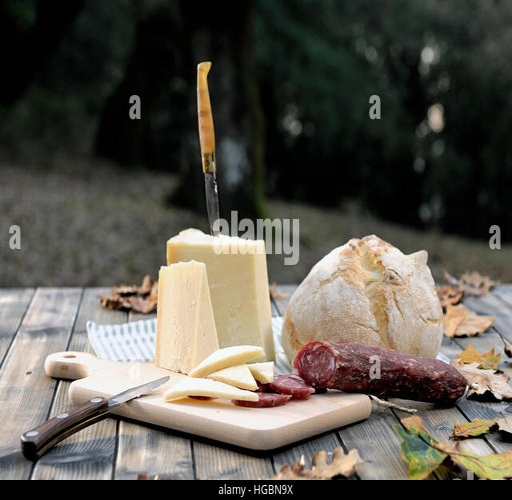
bread , cheese , sausage , cutting board and knife arranged on a wooden table for a snack in the countryside